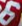
Number: 6